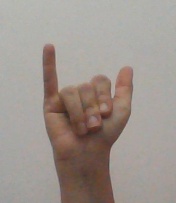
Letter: ya